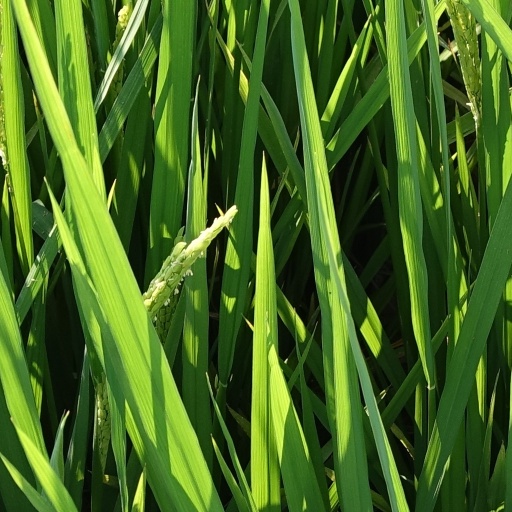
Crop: rice